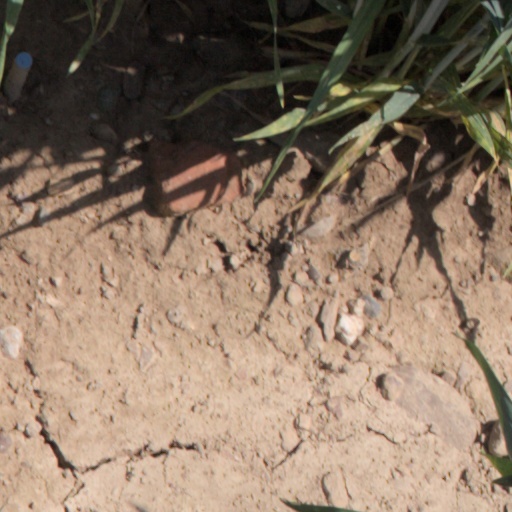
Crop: wheat